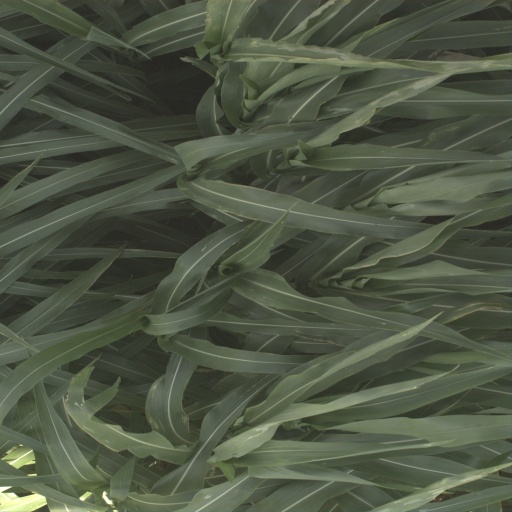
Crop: sorghum